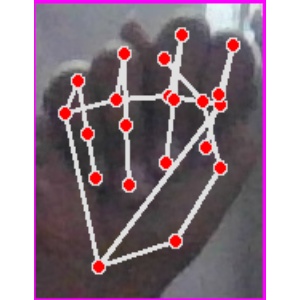
अक्षर: न